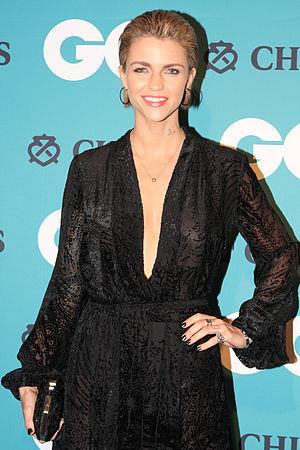
Ruby Rose Langenheim dite Ruby Rose, née le 20 mars 1986 à Melbourne, est un mannequin australien, animatrice de télévision, actrice, DJ, VJ et réalisatrice.